Sexual consent

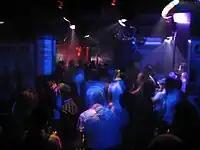
Philip Henry states that non-consensual groping of bottoms and crotches is tolerated in some gay bars.

Christopher Robinson states that some queer "spaces continue to normalize, and even encourage, sexual violence", including "groping, drunk affection, and blatant sexual assault", because the "direct sexualization" in these venues leads some men to view the sexual harassment they commit as a "compliment" to the recipient. Robinson says that the "transgressions [are re-positioned] as charm" by the harassers, with the recipients of the unwanted contact being expected to "ignore and endure" the groping. Robinson says that this atmosphere may undermine the safe space that gay bars were supposed to be providing for queer people.